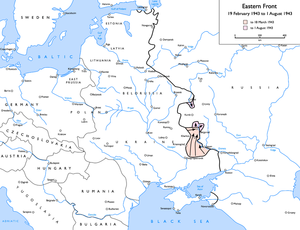
Erich von Manstein / 2. Verdenskrig / Kharkov operationen
Tredje slag ved Kharkov og det efterfølgende slag ved Kursk
Erich von Manstein var en af den tyske værnemagts mest prominente generaler under den 2. verdenskrig. Han opnåede rang af feltmarskal, selv om han aldrig var medlem af det nationalsocialistiske parti. Han var højt respekteret af sine kolleger som en af Wehrmachts dygtigste militære begavelser.